Àlex Crivillé

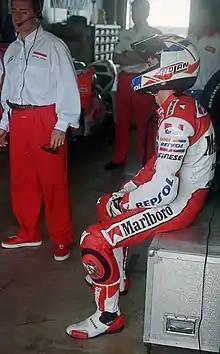
Crivillé at the opening round in Australia, where he went on to finish sixth.

For the 1994 season, Crivillé moved to the Factory Honda team, riding alongside Mick Doohan and Shinichi Ito. He became the first Spanish rider to ride for the Factory Honda team.